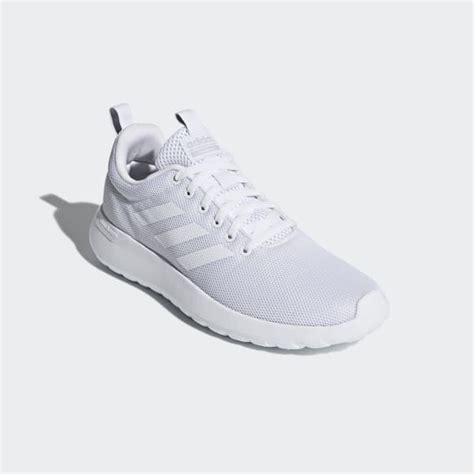
Brand: Adidas
Model: Lite Racer